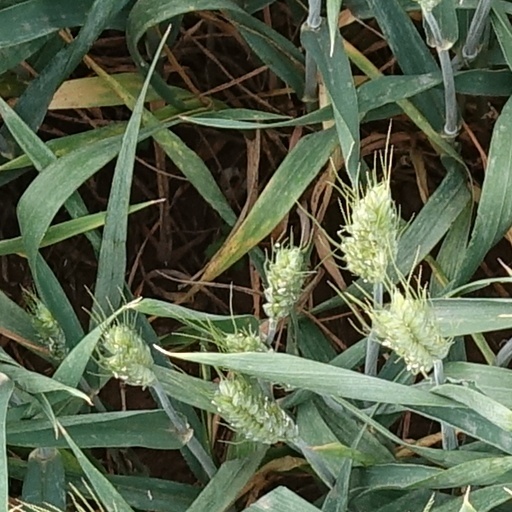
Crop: wheat